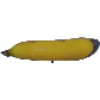
Label: Banana 1